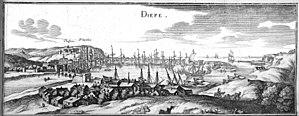
dessin provenant de ""Topographiae Galliae""."
Dieppe est une commune française située dans le département de la Seine-Maritime en région Normandie.